Jehan Daruvala

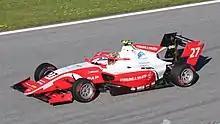
Daruvala at the 2019 Spielberg Formula 3 round.

In 2019, Daruvala competed in the inaugural Formula 3 season for the Prema Powerteam, alongside Robert Shwartzman and Marcus Armstrong. He qualified fourth at the first race in Barcelona, but fell to seventh in the first race. He made a good start in the second race to pass polesitter Niko Kari at the start. Despite a safety car, he eventually took his inaugural victory. Daruvala qualified on the front row in Paul Ricard, alongside Jake Hughes. He made a slow start, but later passed Hughes later in the race to take his second successive win. This would prove to be his last win of the season. Daruvala pressed hard in the second race to take a third place, his third podium in four races. Daruvala qualified fourth at the Red Bull Ring, he remained and finished in that position in Race one, having nearly taken third place from teammate Armstrong on the last lap. In the second race, Daruvala sat in fourth place heading into the final lap, but ahead his two Prema teammates collided which saw Daruvala promoted to second place at the flag.